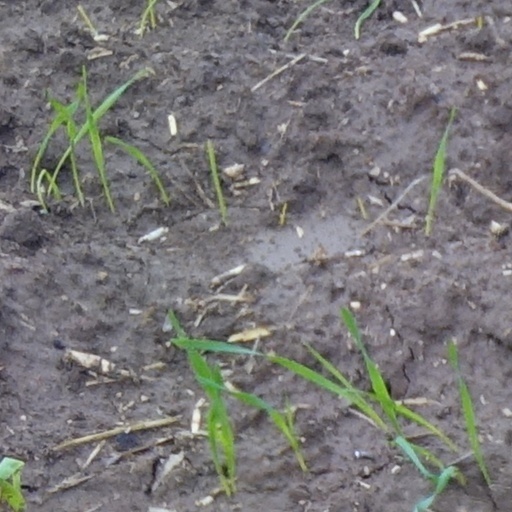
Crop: wheat